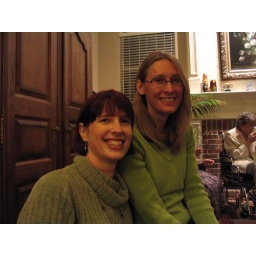
the girls in green